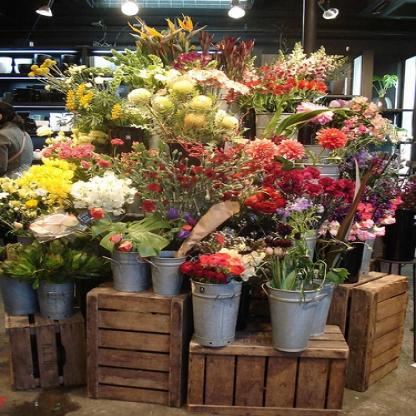
Scene: Indoor